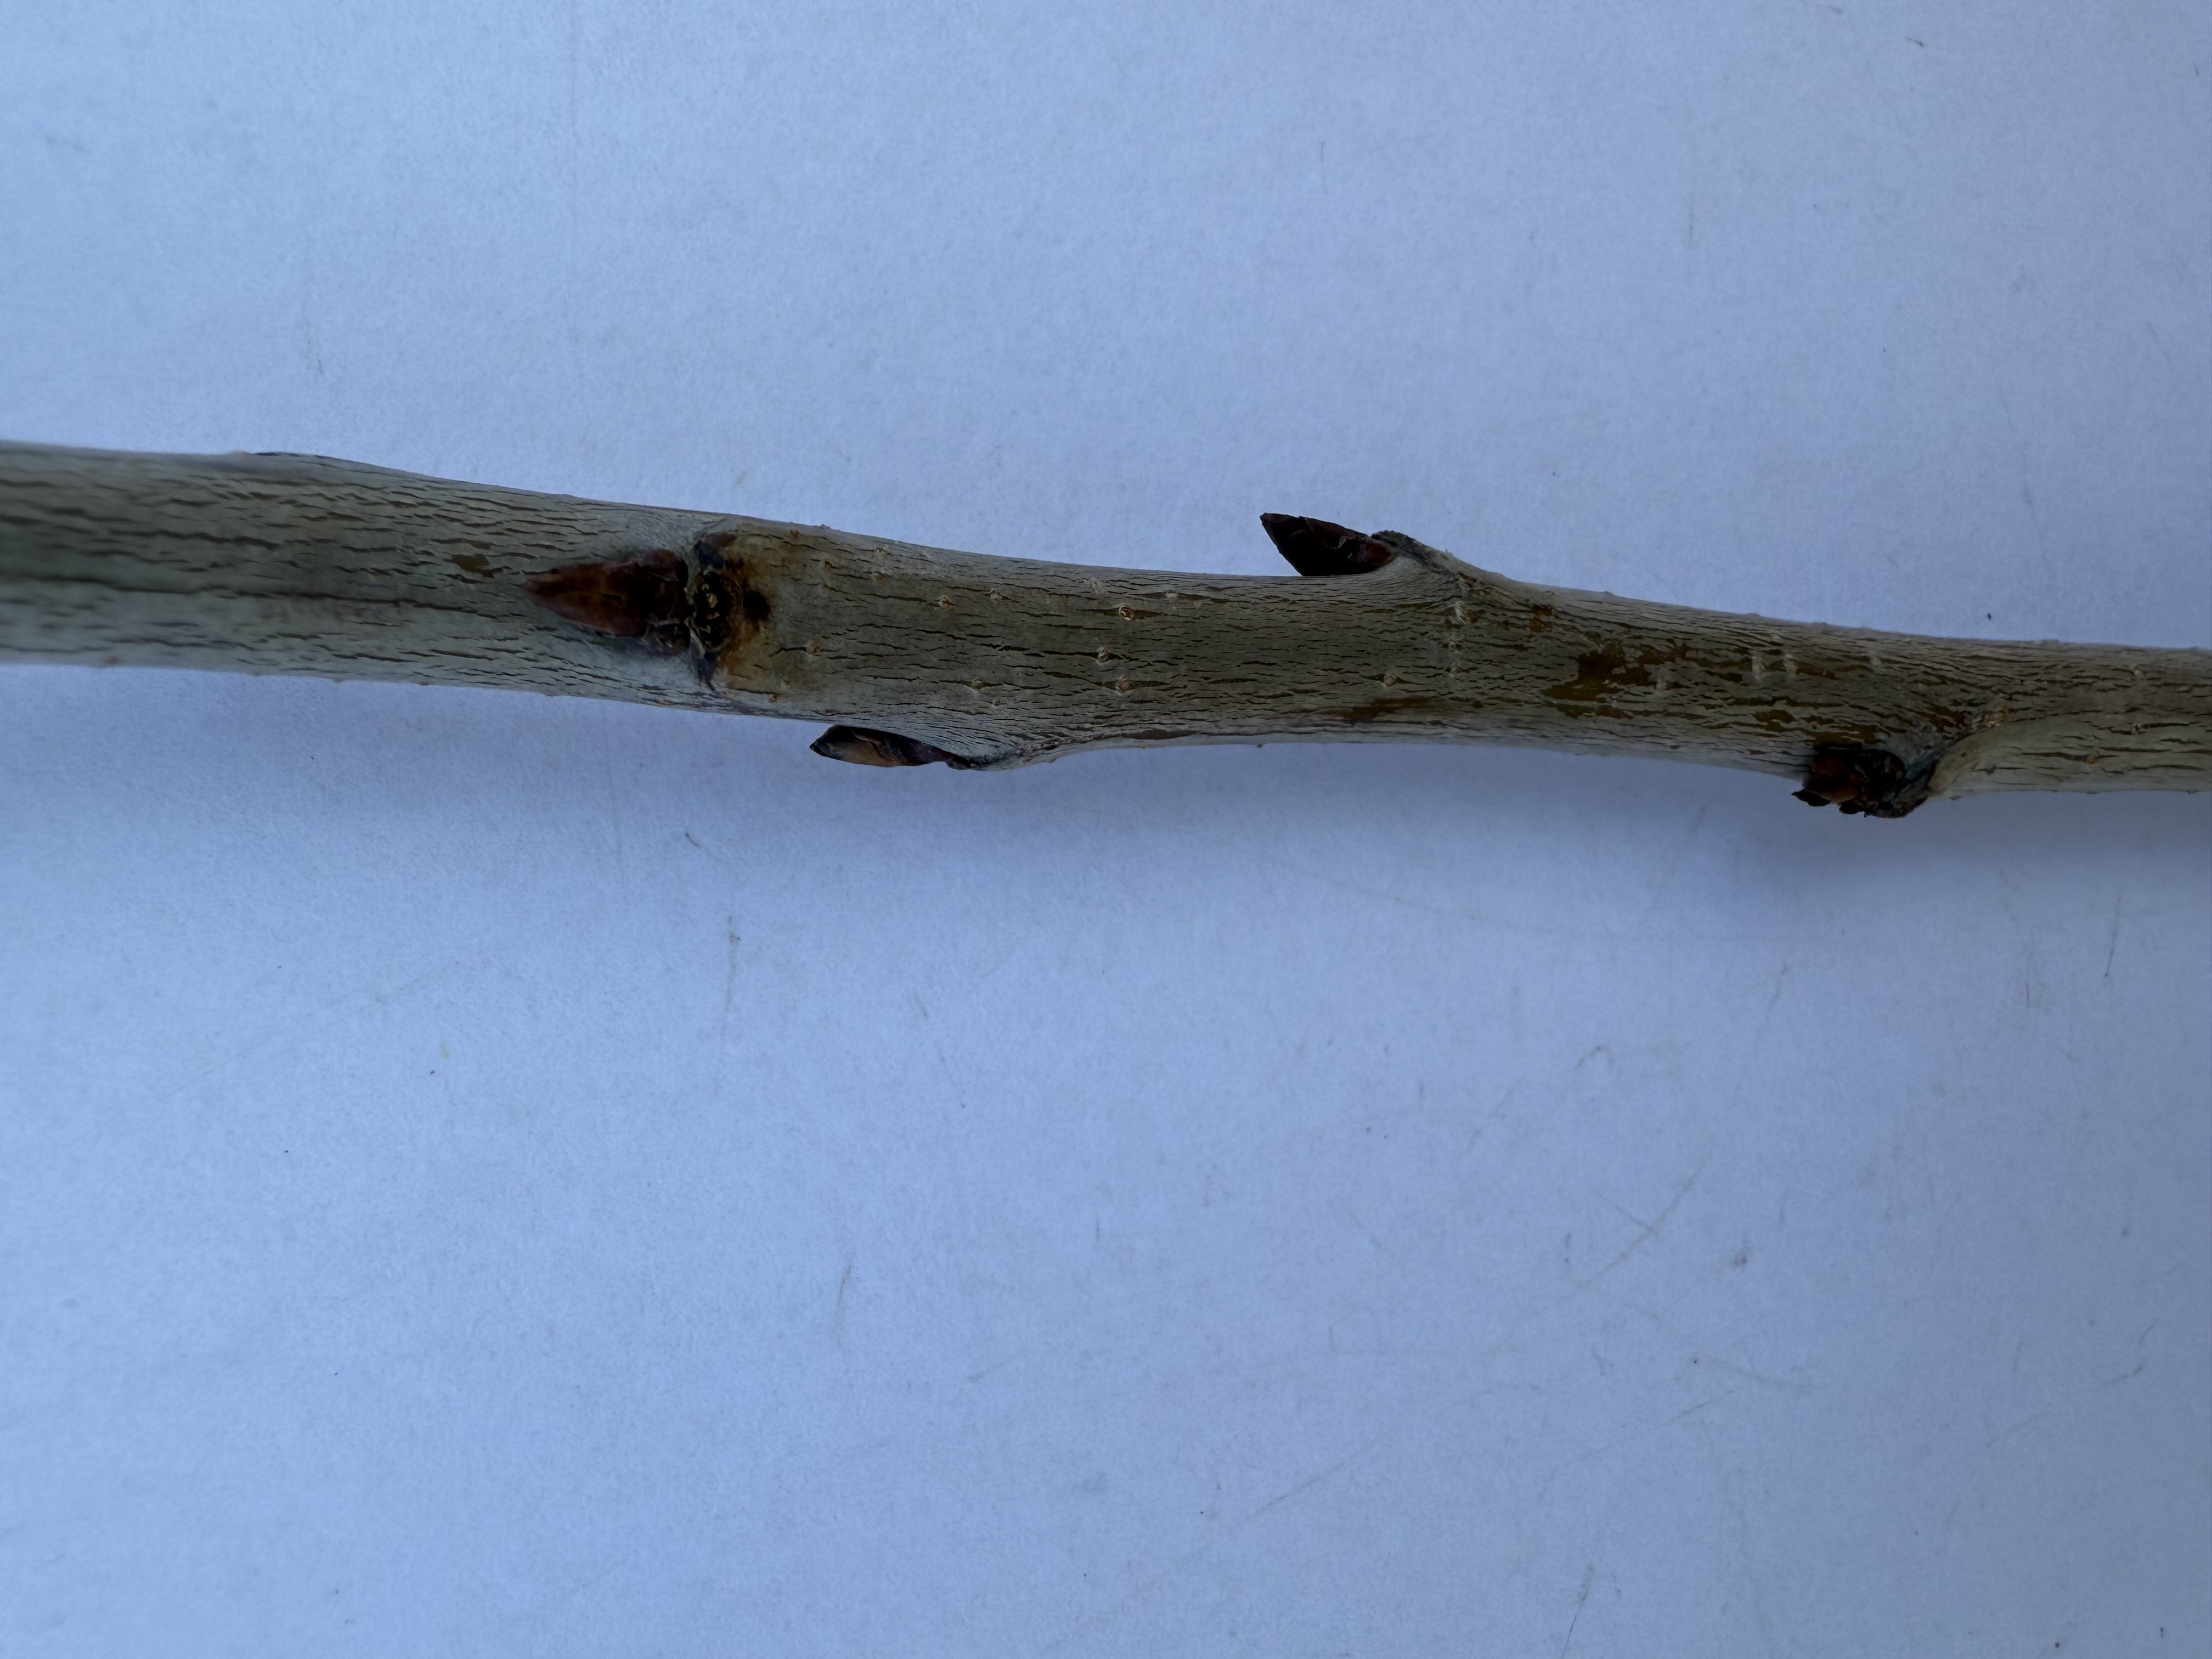
Variety: Yellow Cherry